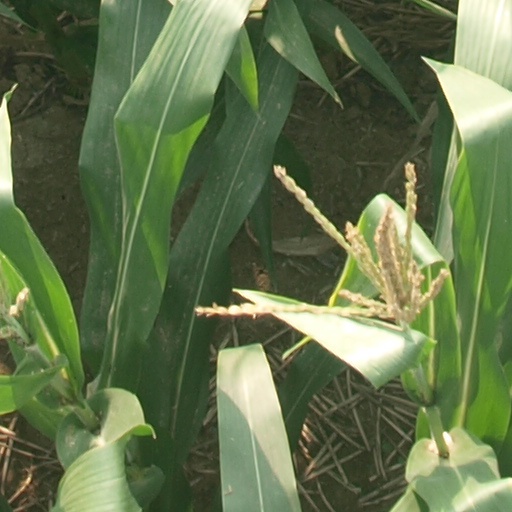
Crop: maize; corn